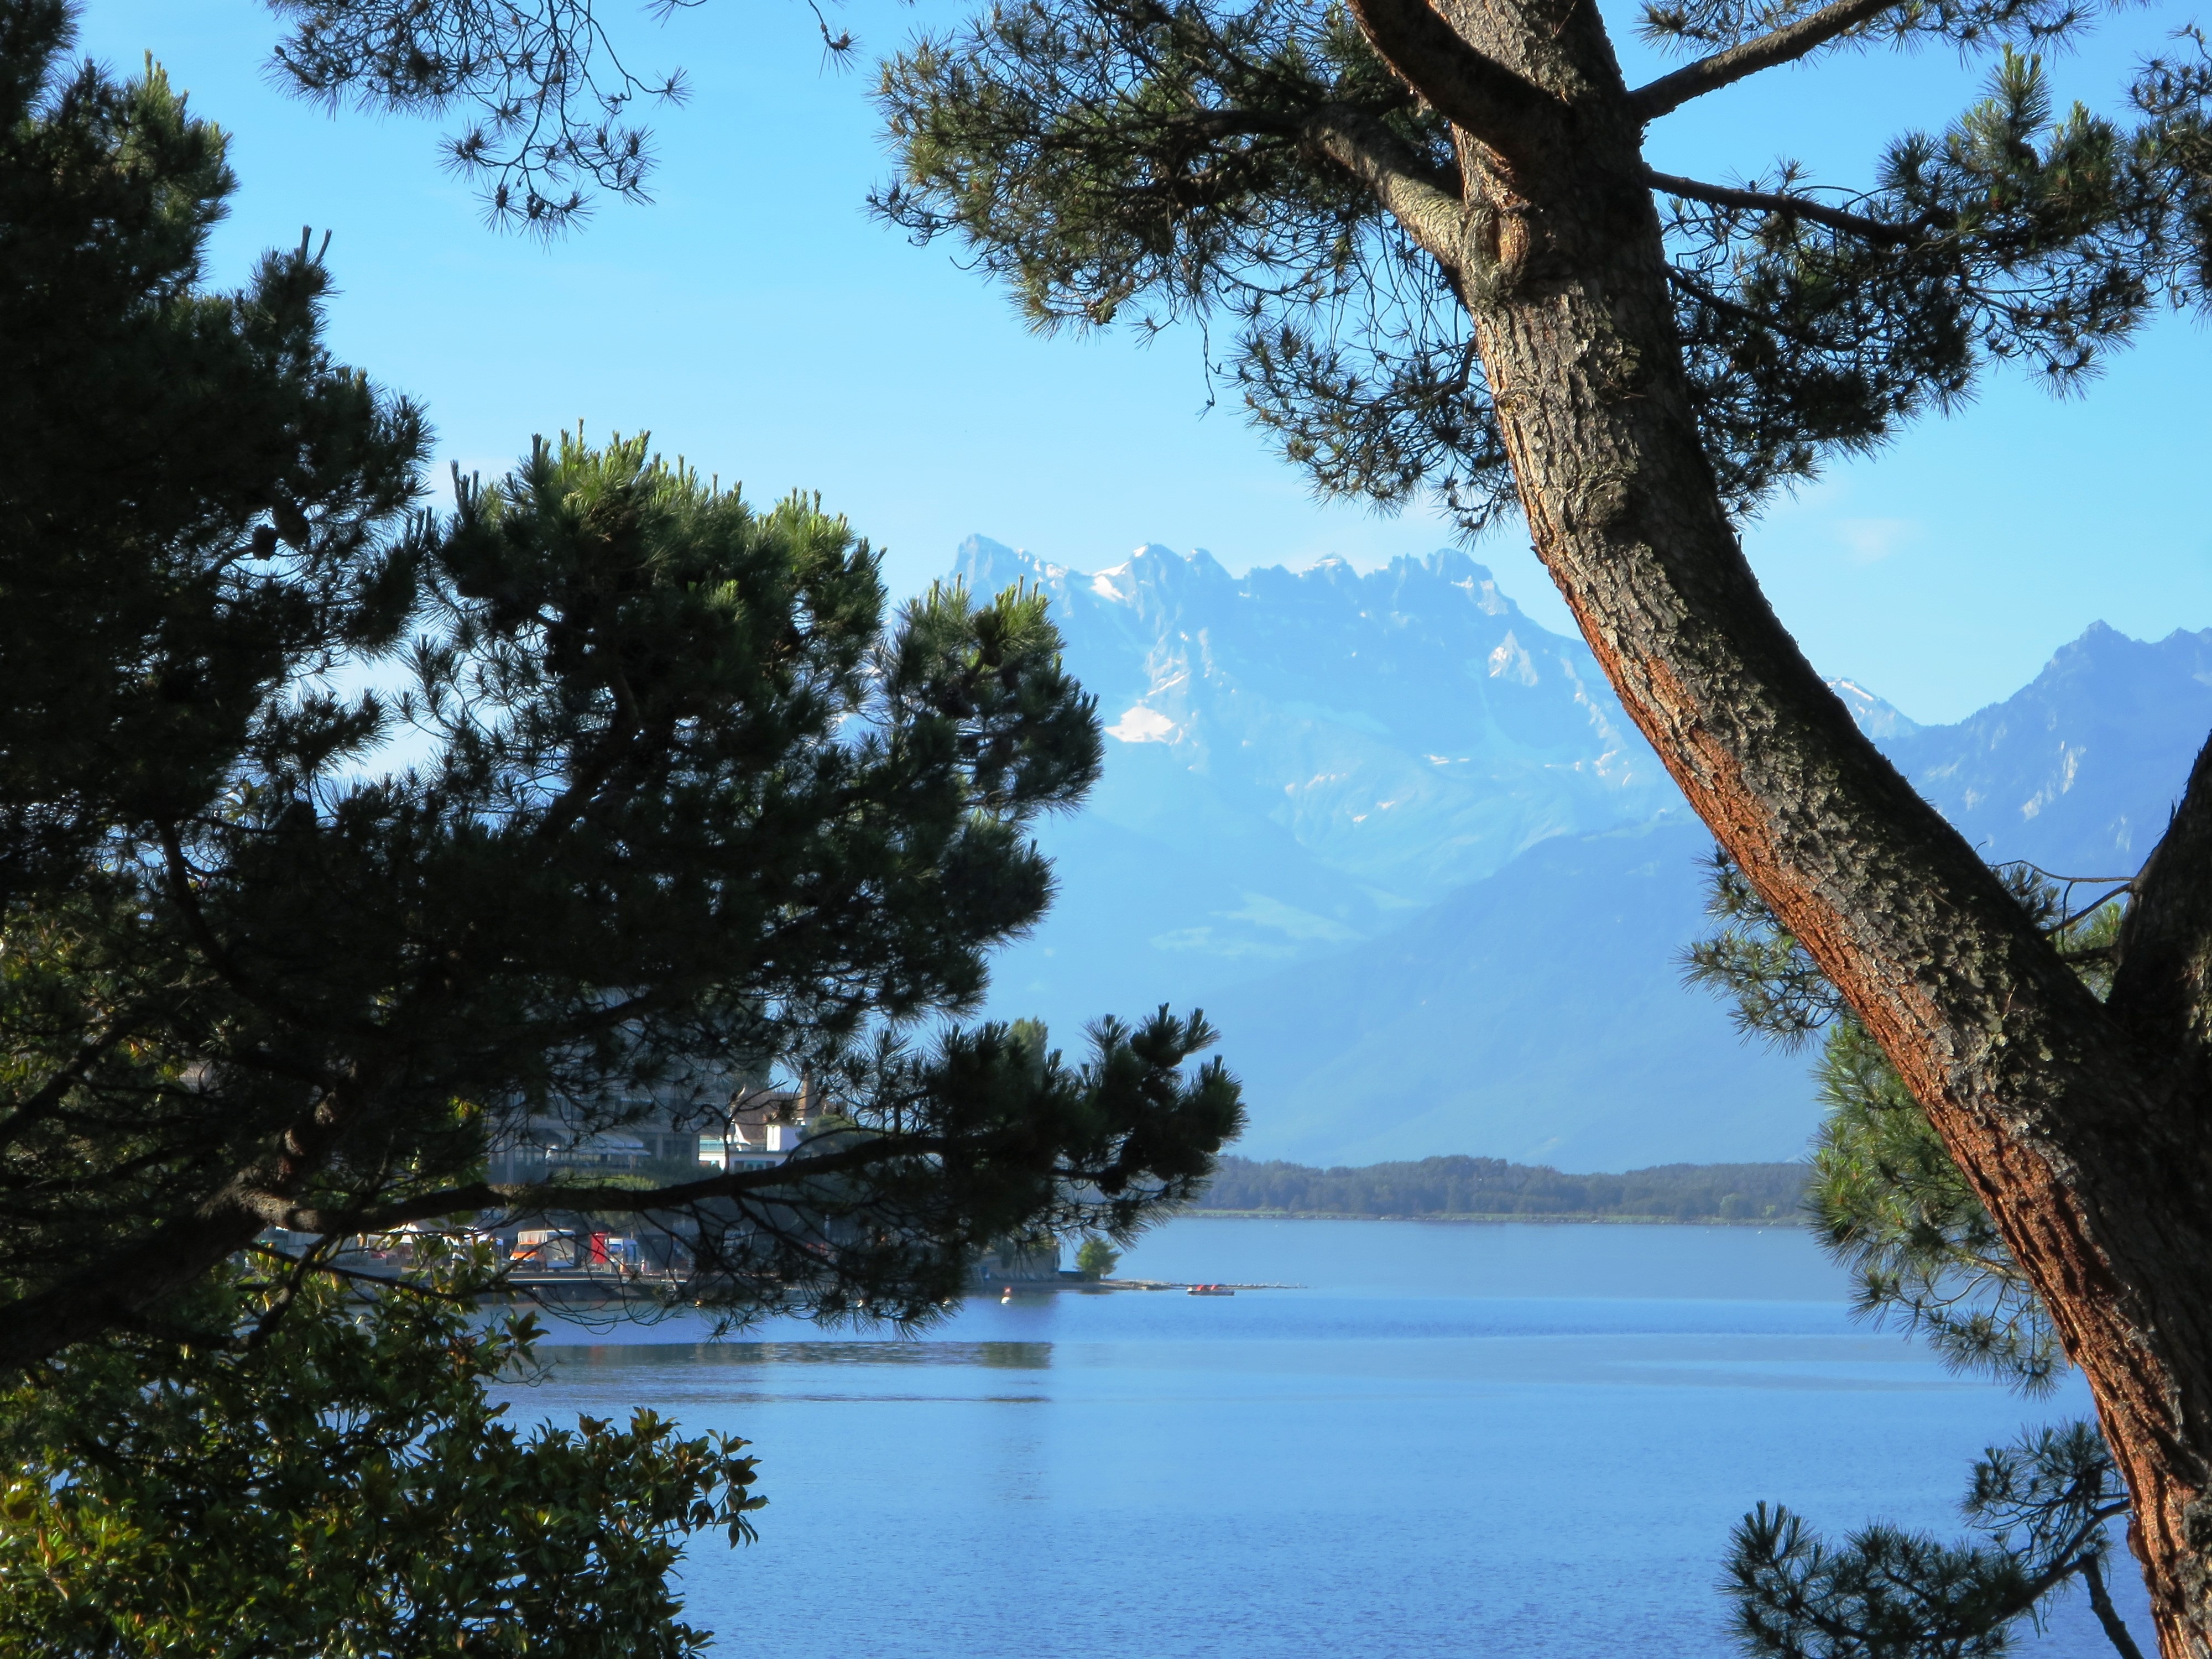
tree, water, nature, branch, plant, flower, lake, river, reflection, sunny, mountains, switzerland, lake geneva, woody plant